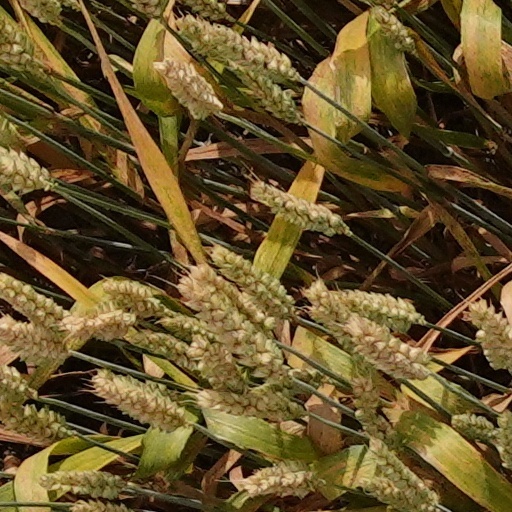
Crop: wheat